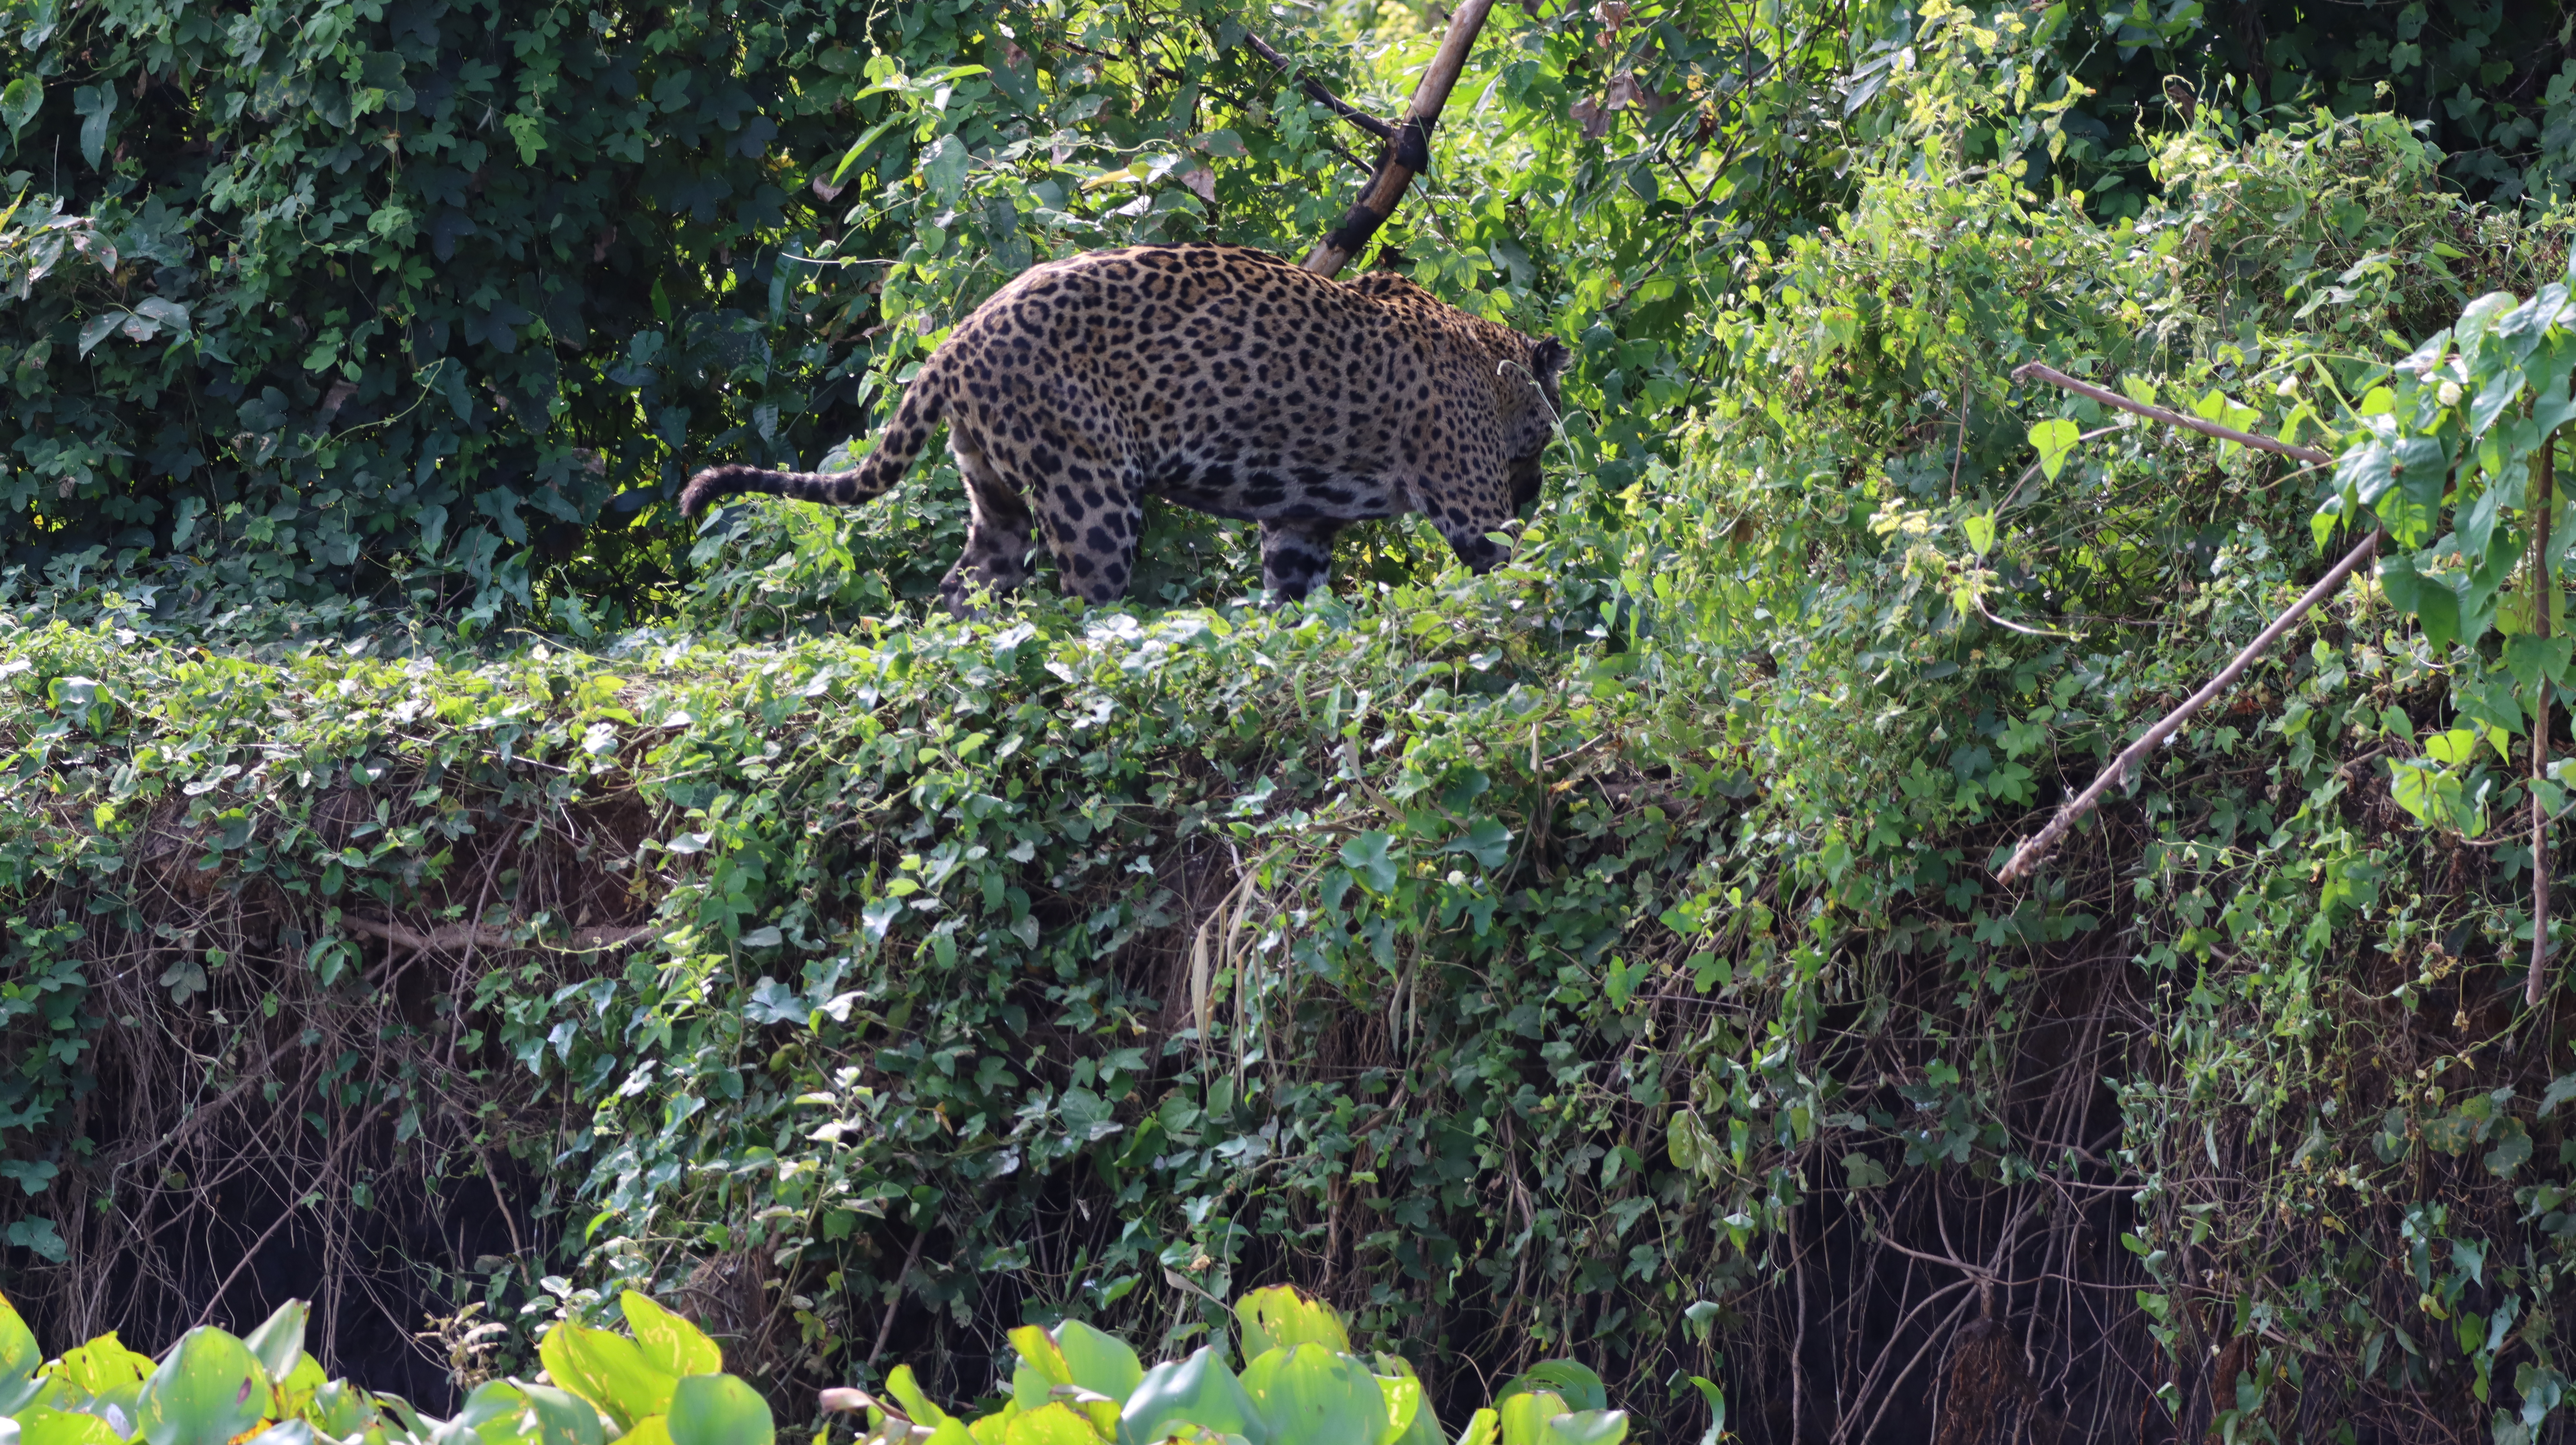
Jaguar: Kwang